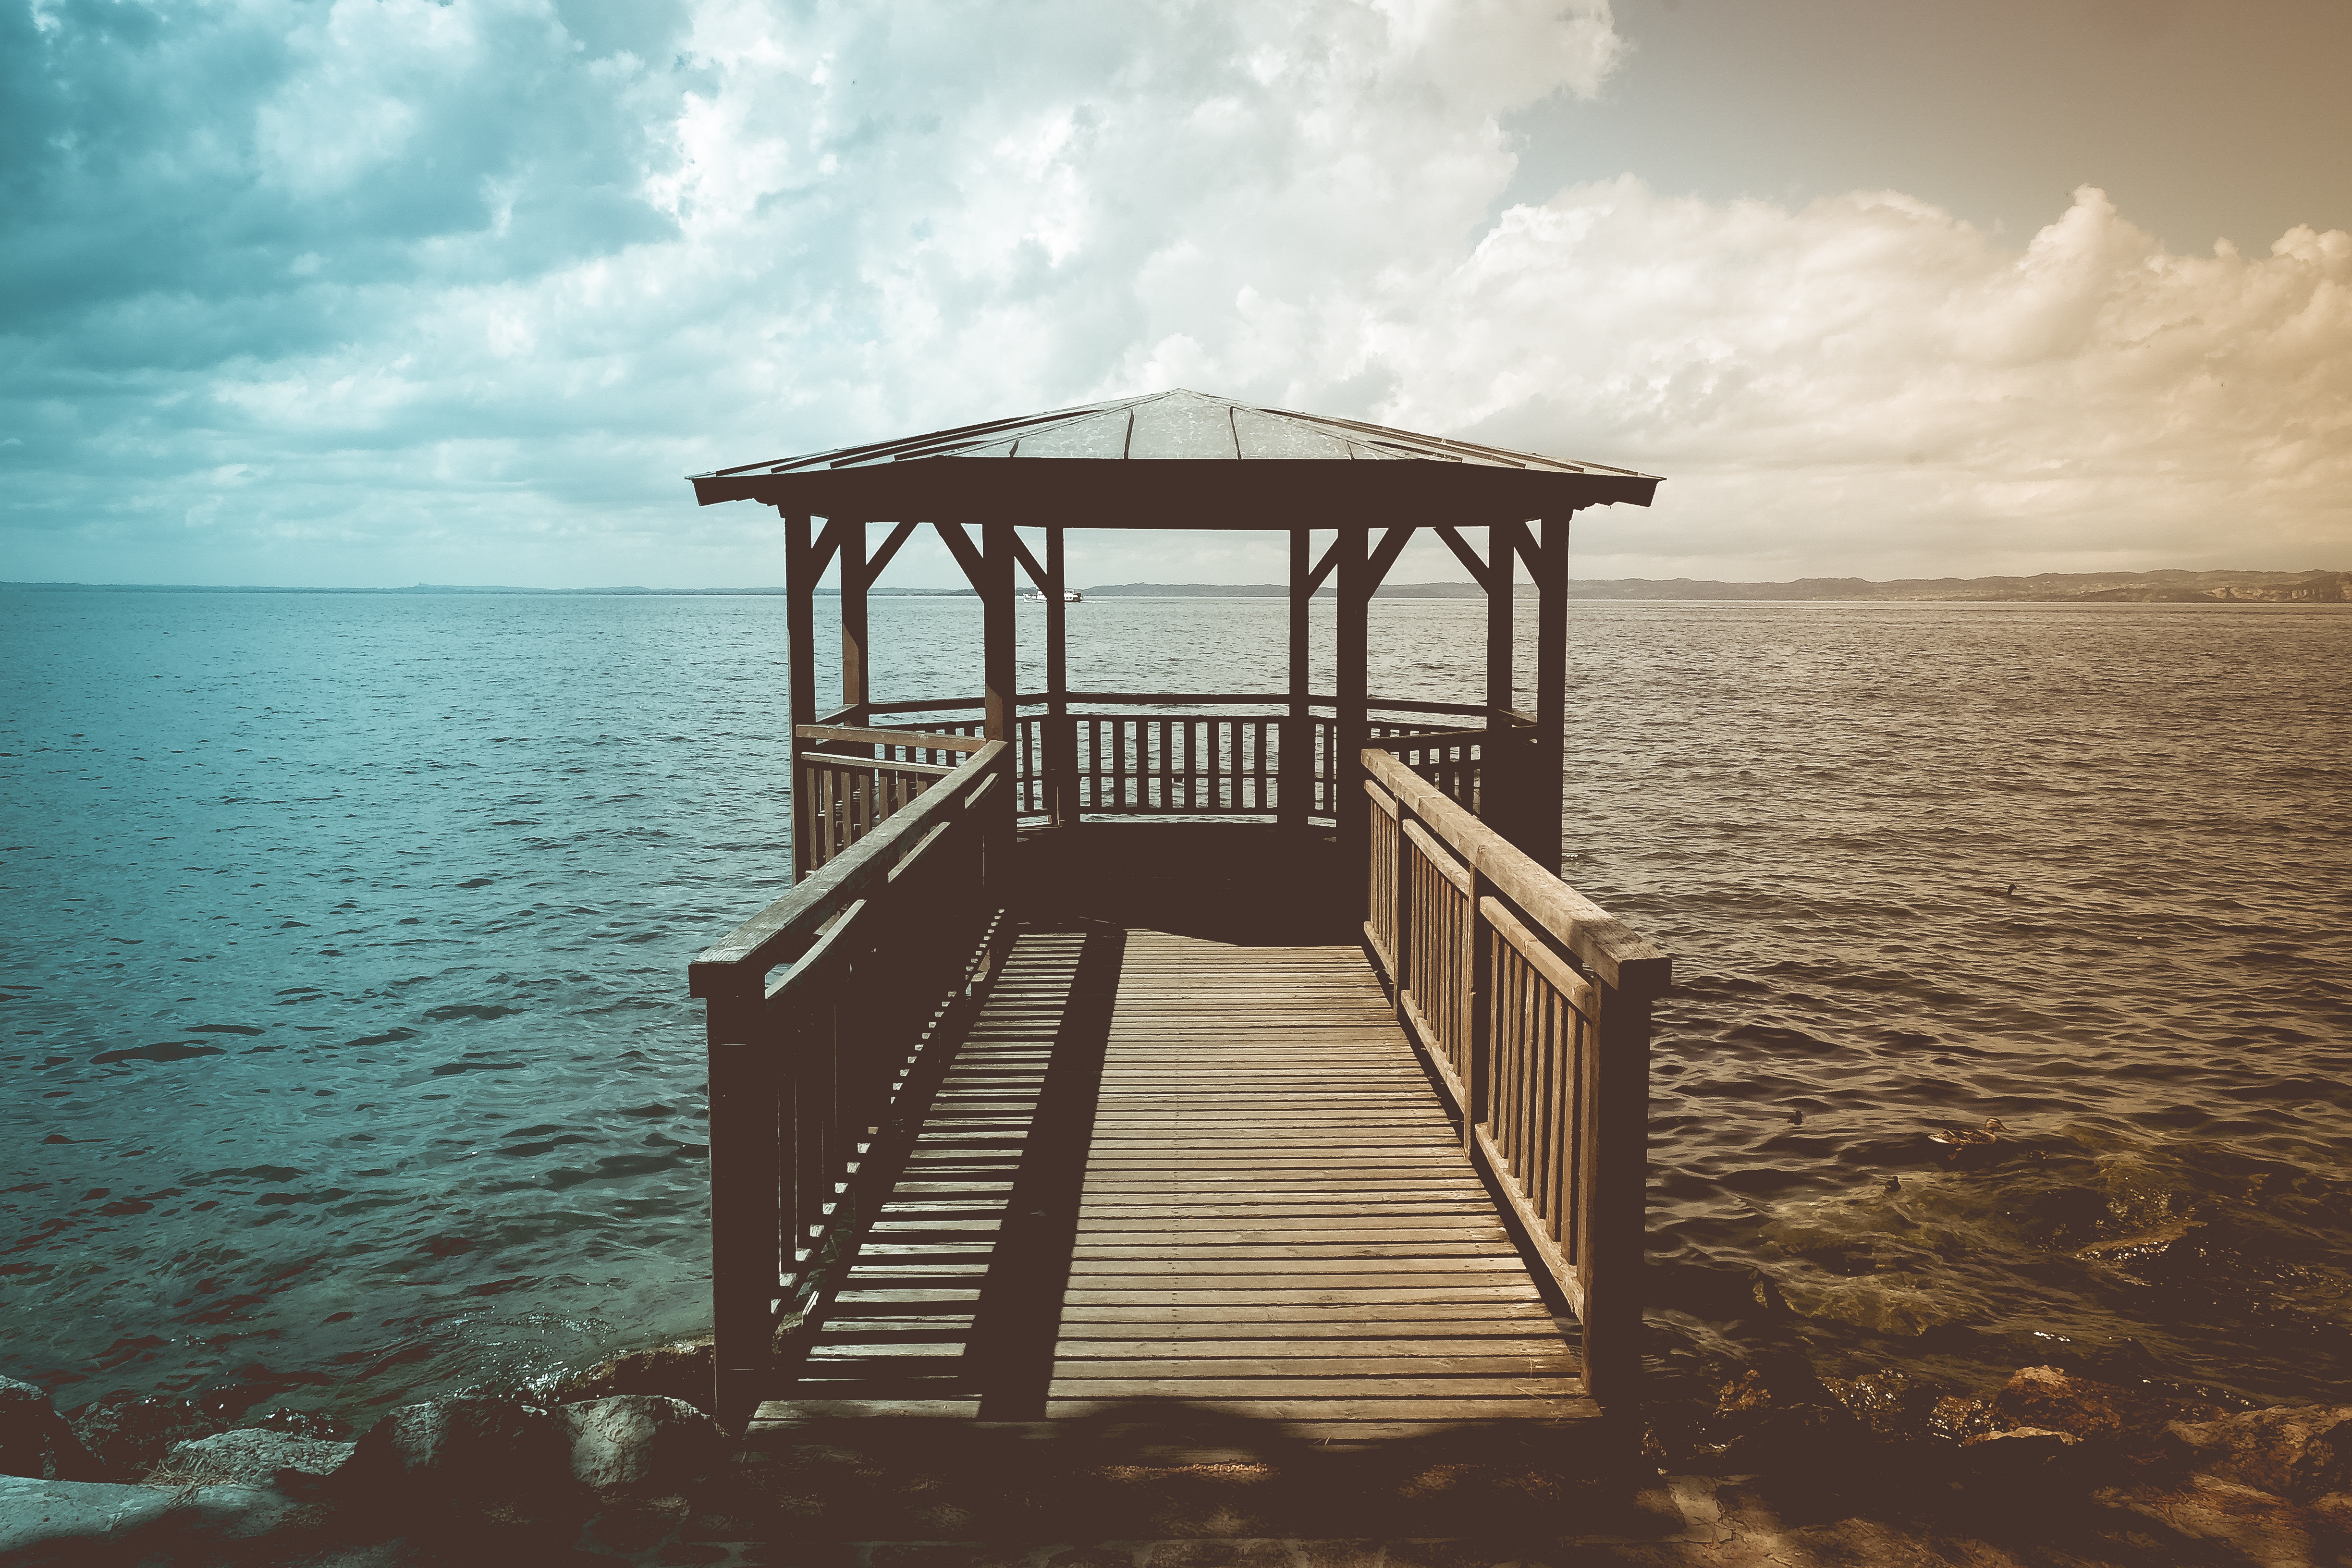
beach, landscape, sea, coast, water, nature, ocean, horizon, mountain, dock, sunset, shore, lake, pier, walkway, summer, vacation, travel, dusk, europe, reflection, bay, italy, tourism, body of water, garda, lago, italian